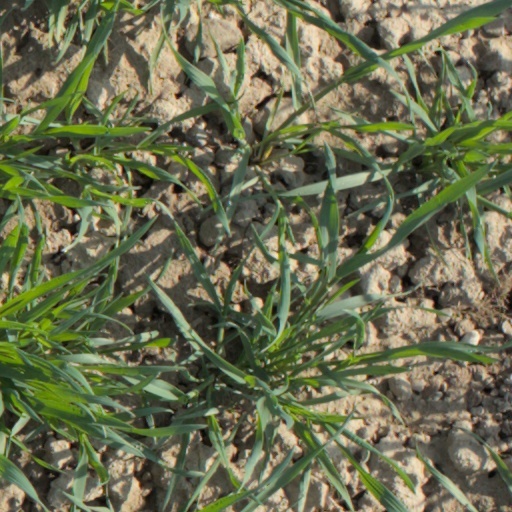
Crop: wheat